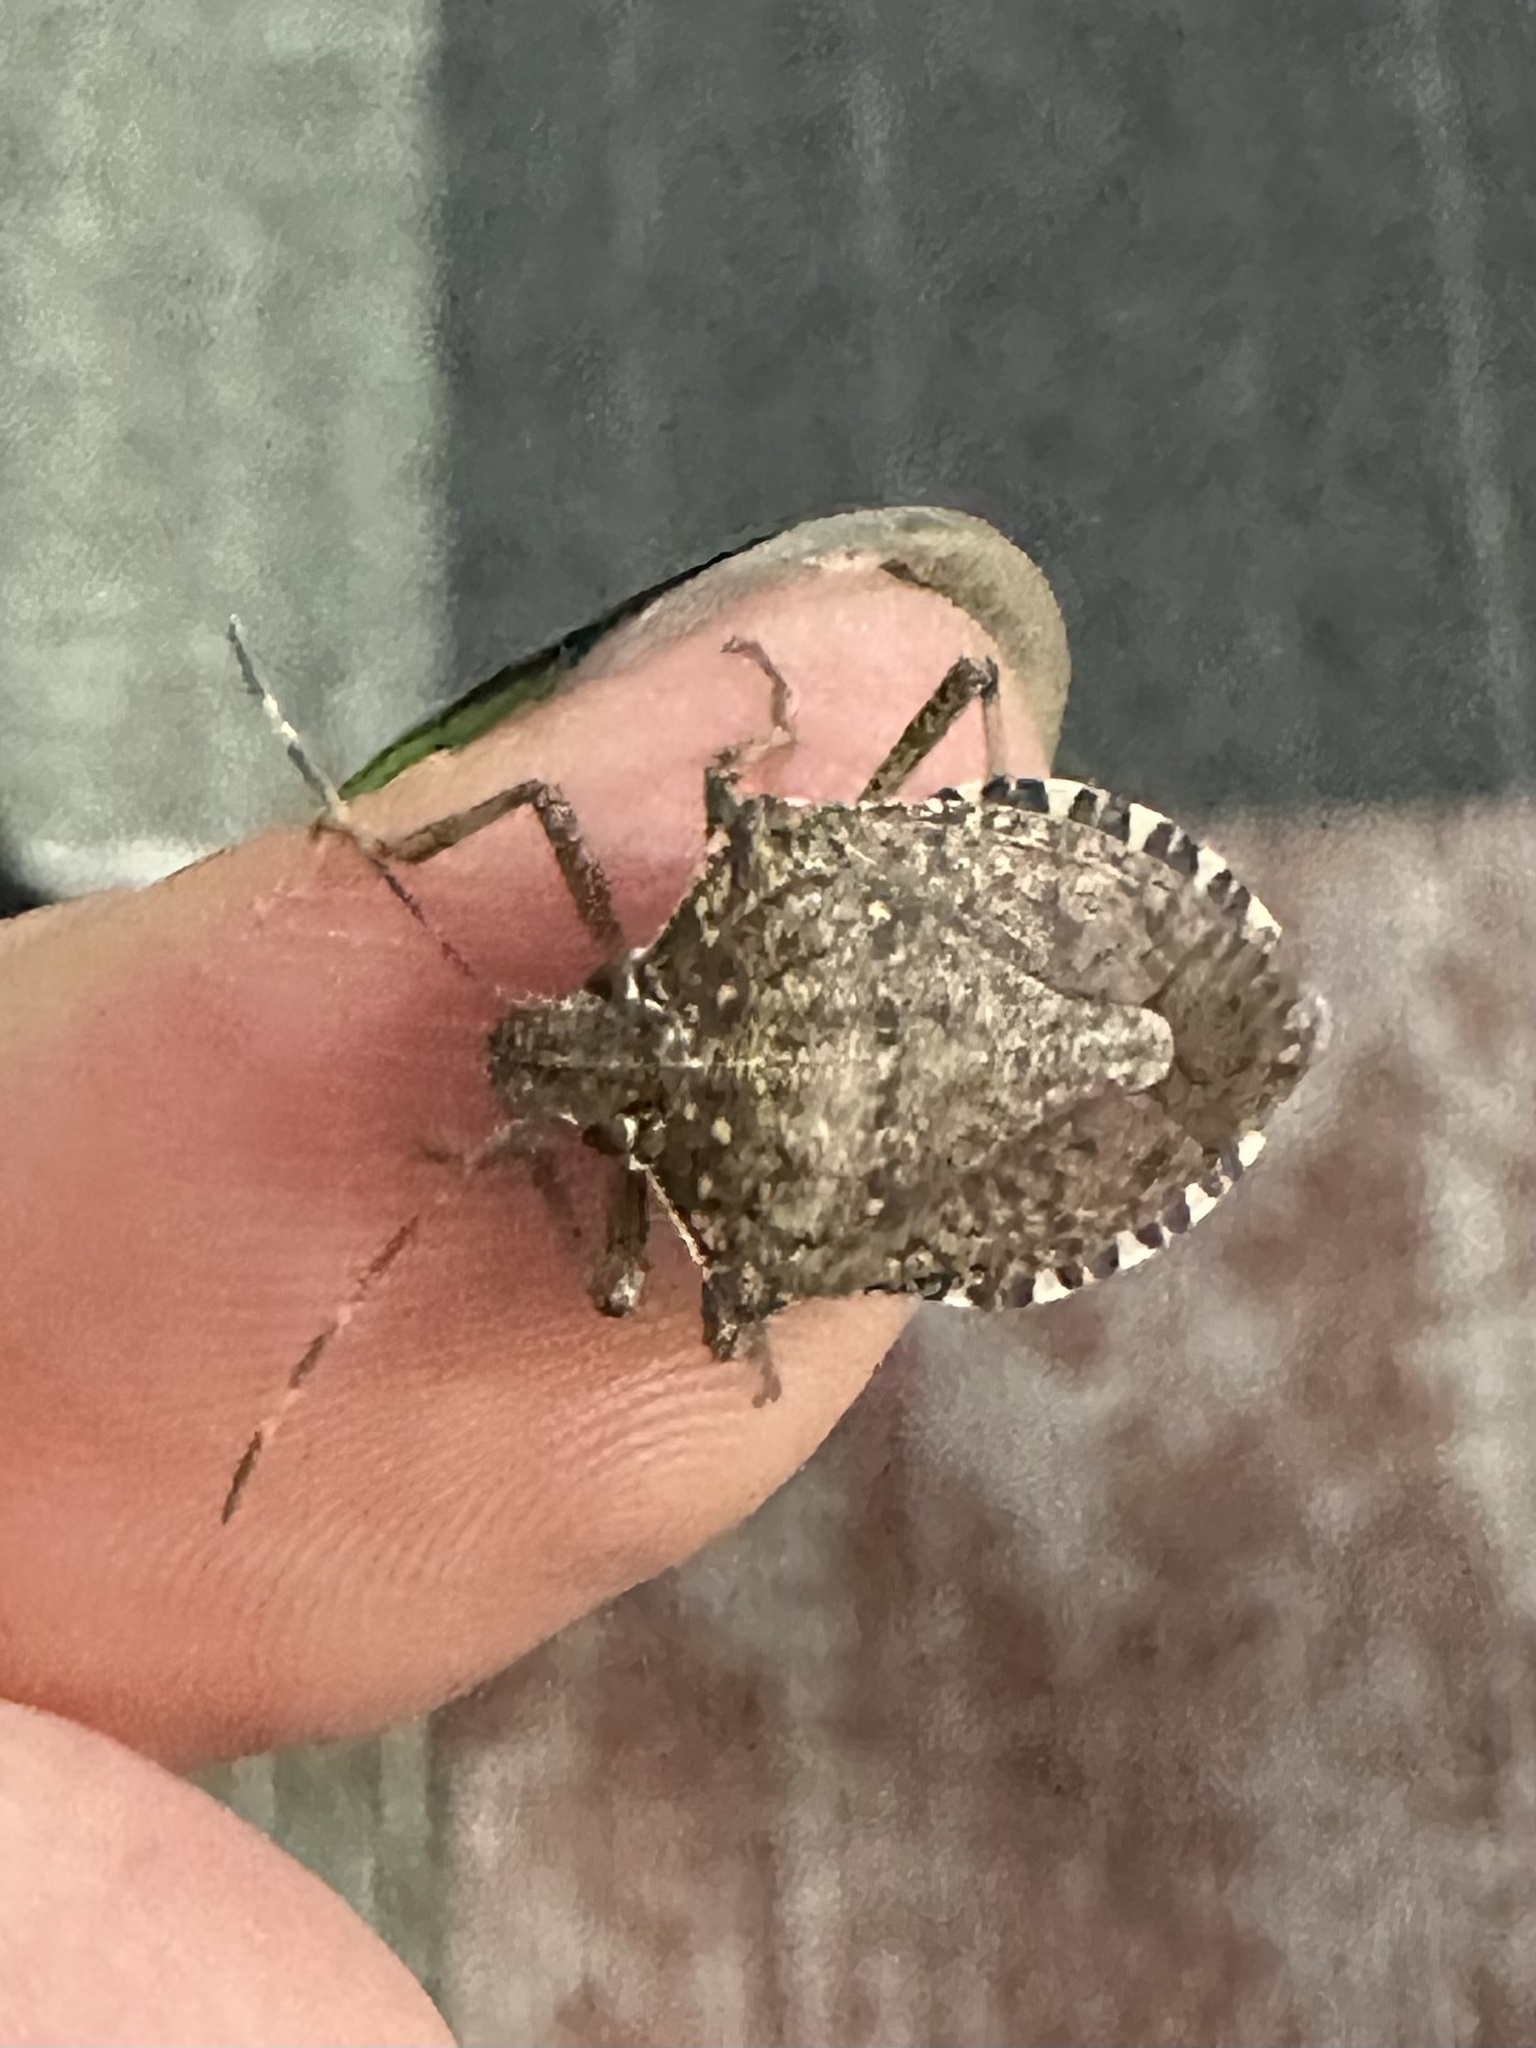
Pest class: stink_bug